Ancient Olympic Games

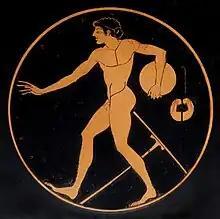
A discus thrower. Attic red-figure kylix

A loincloth known as the perizoma was initially worn by athletes at the ancient Olympic Games. Archaeological evidence from late sixth-century BC reveals athletes sporting this garment during competitions. For most of its history, Olympic events were performed in the nude, a habit which the Greeks felt distinguished them from non-Greeks. Pausanias says that the first naked runner was Orsippus, winner of the race in 720 BC, who simply lost his garment on purpose because running without it was easier. The 5th-century BC historian Thucydides credits the Spartans with introducing the custom of "publicly stripping and anointing themselves with oil in their gymnastic exercises". He continues saying that "formerly, even in the Olympic contests, the athletes who contended wore belts across their middles; and it is but a few years since that the practice ceased."